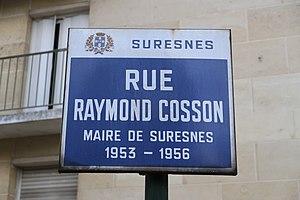
Plaque de la rue Raymond-Cosson à Suresnes (Hauts-de-Seine).
L'histoire de Suresnes, commune de la banlieue ouest de Paris, est particulièrement liée à sa position géographique singulière, entre la Seine et le mont Valérien, l'un des points les plus élevés de l'agglomération parisienne. Ses activités économiques se développent ainsi historiquement en lien avec cet environnement, de la pêche sur le fleuve, en passant par la culture de la vigne sur les coteaux, l'industrie automobile et aéronautique le long de la Seine et, depuis la création du centre d'affaires de La Défense dans les communes voisines de Courbevoie et de Puteaux, par l'accueil de sièges de grandes entreprises.
Cet article présente la liste des maires de Suresnes, commune des Hauts-de-Seine.